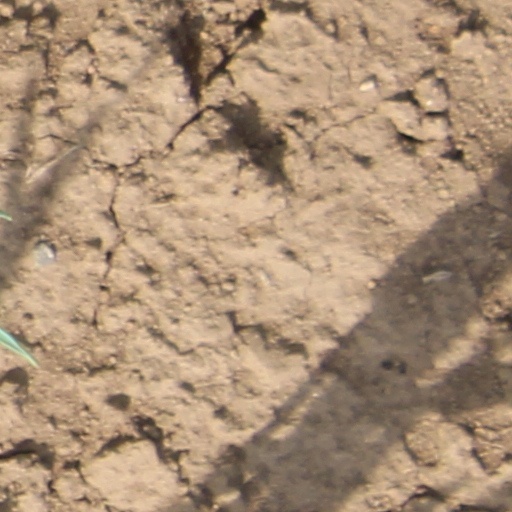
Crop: wheat